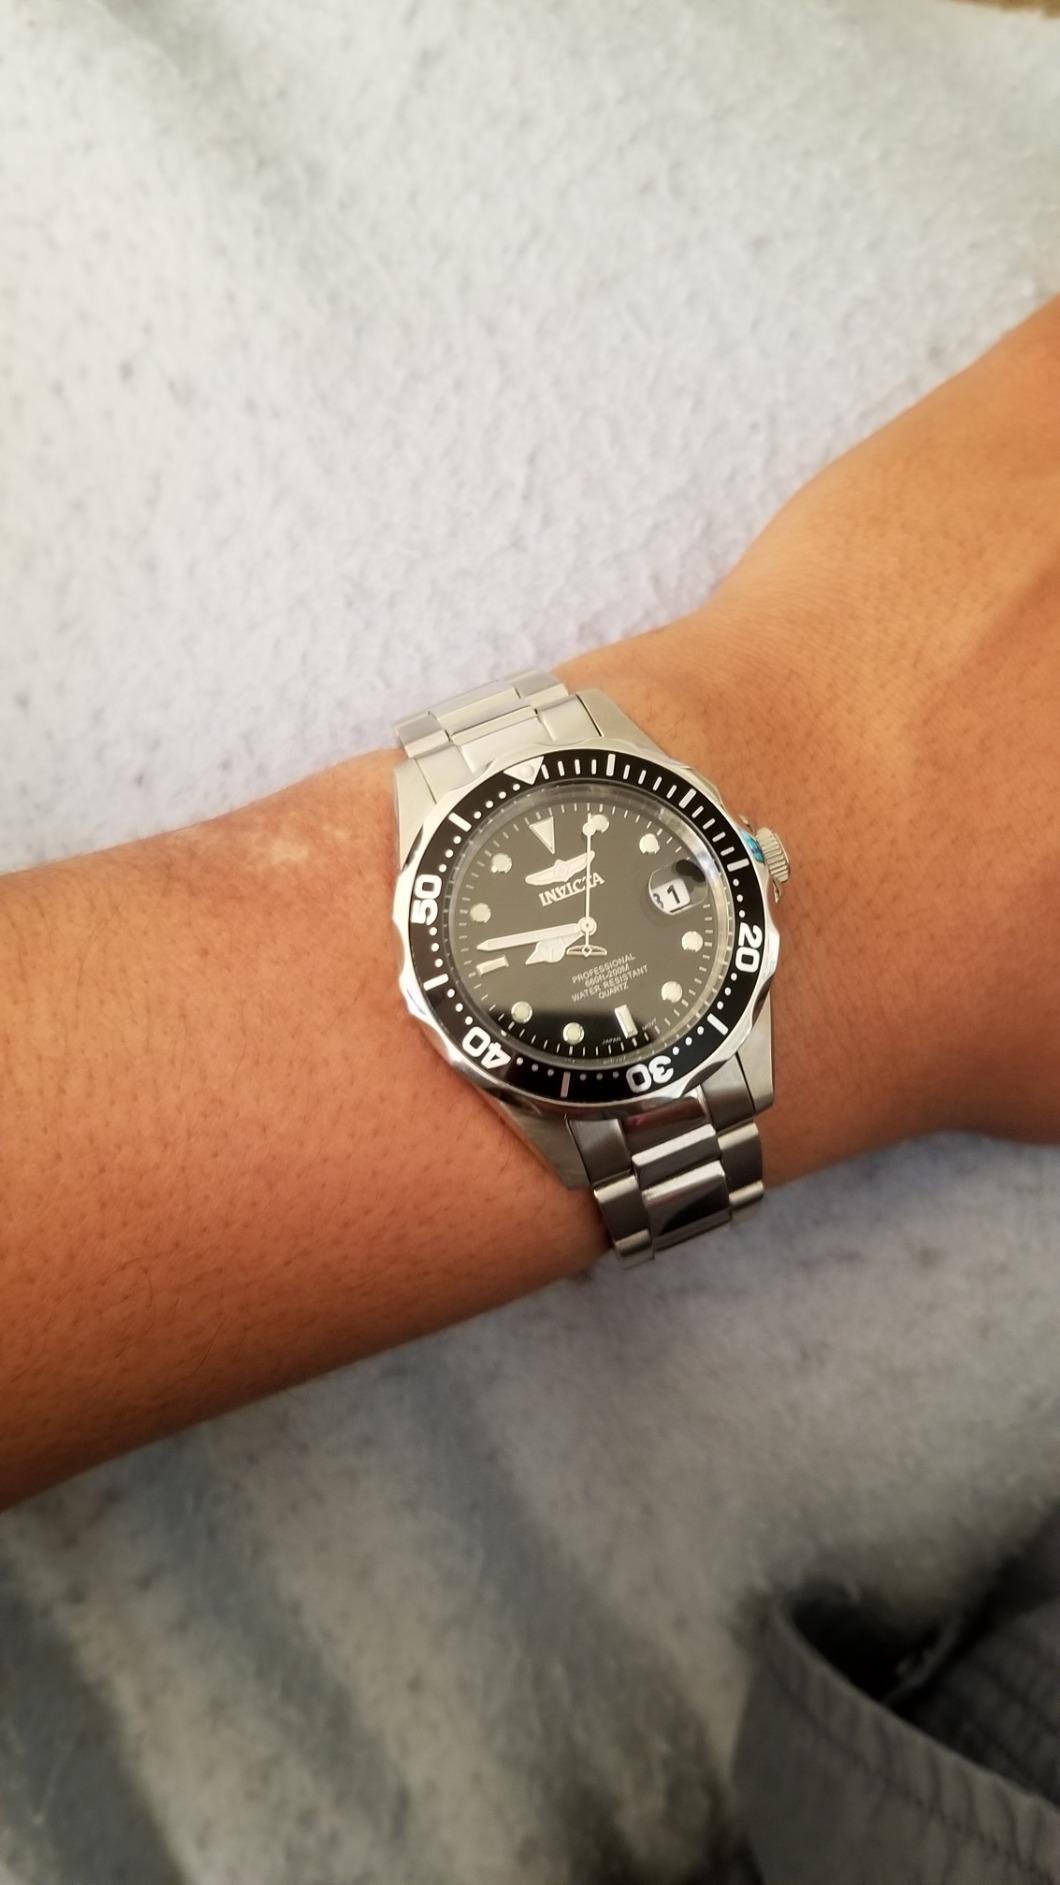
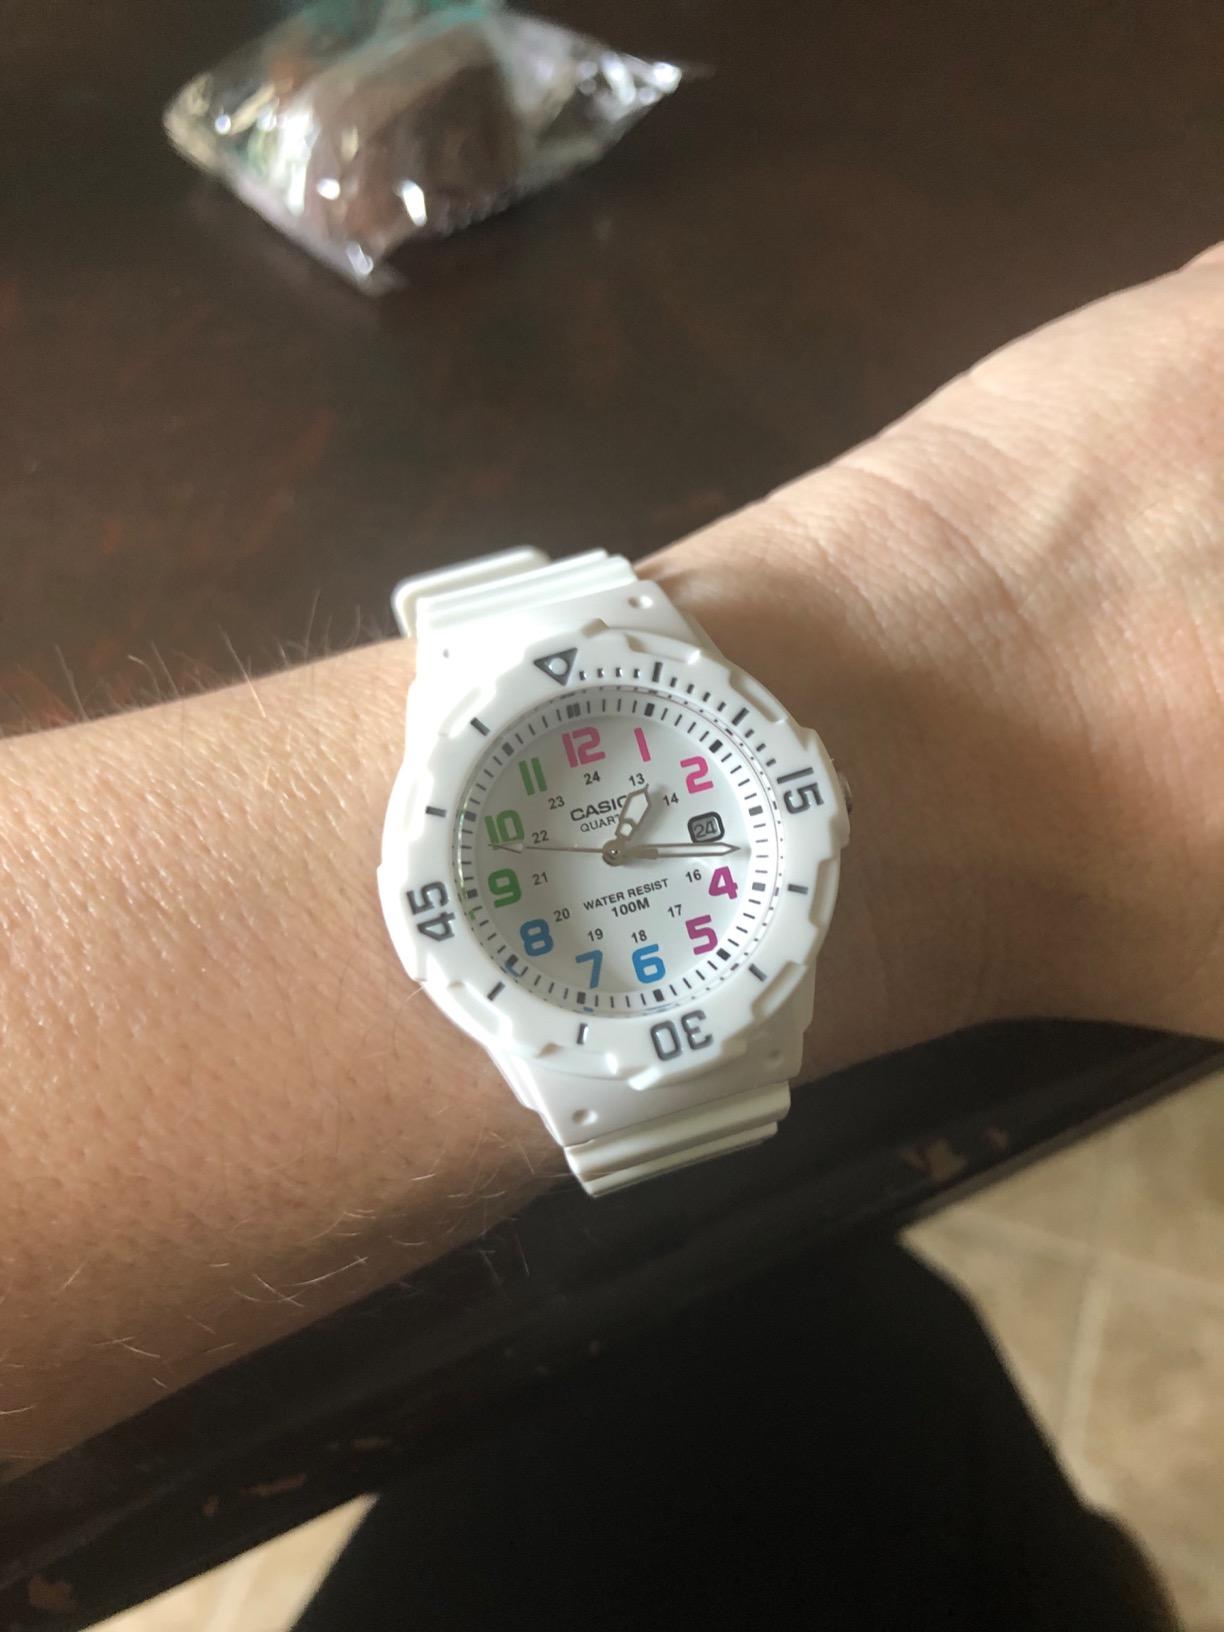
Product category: accessories_watch
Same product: no